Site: brandenburg
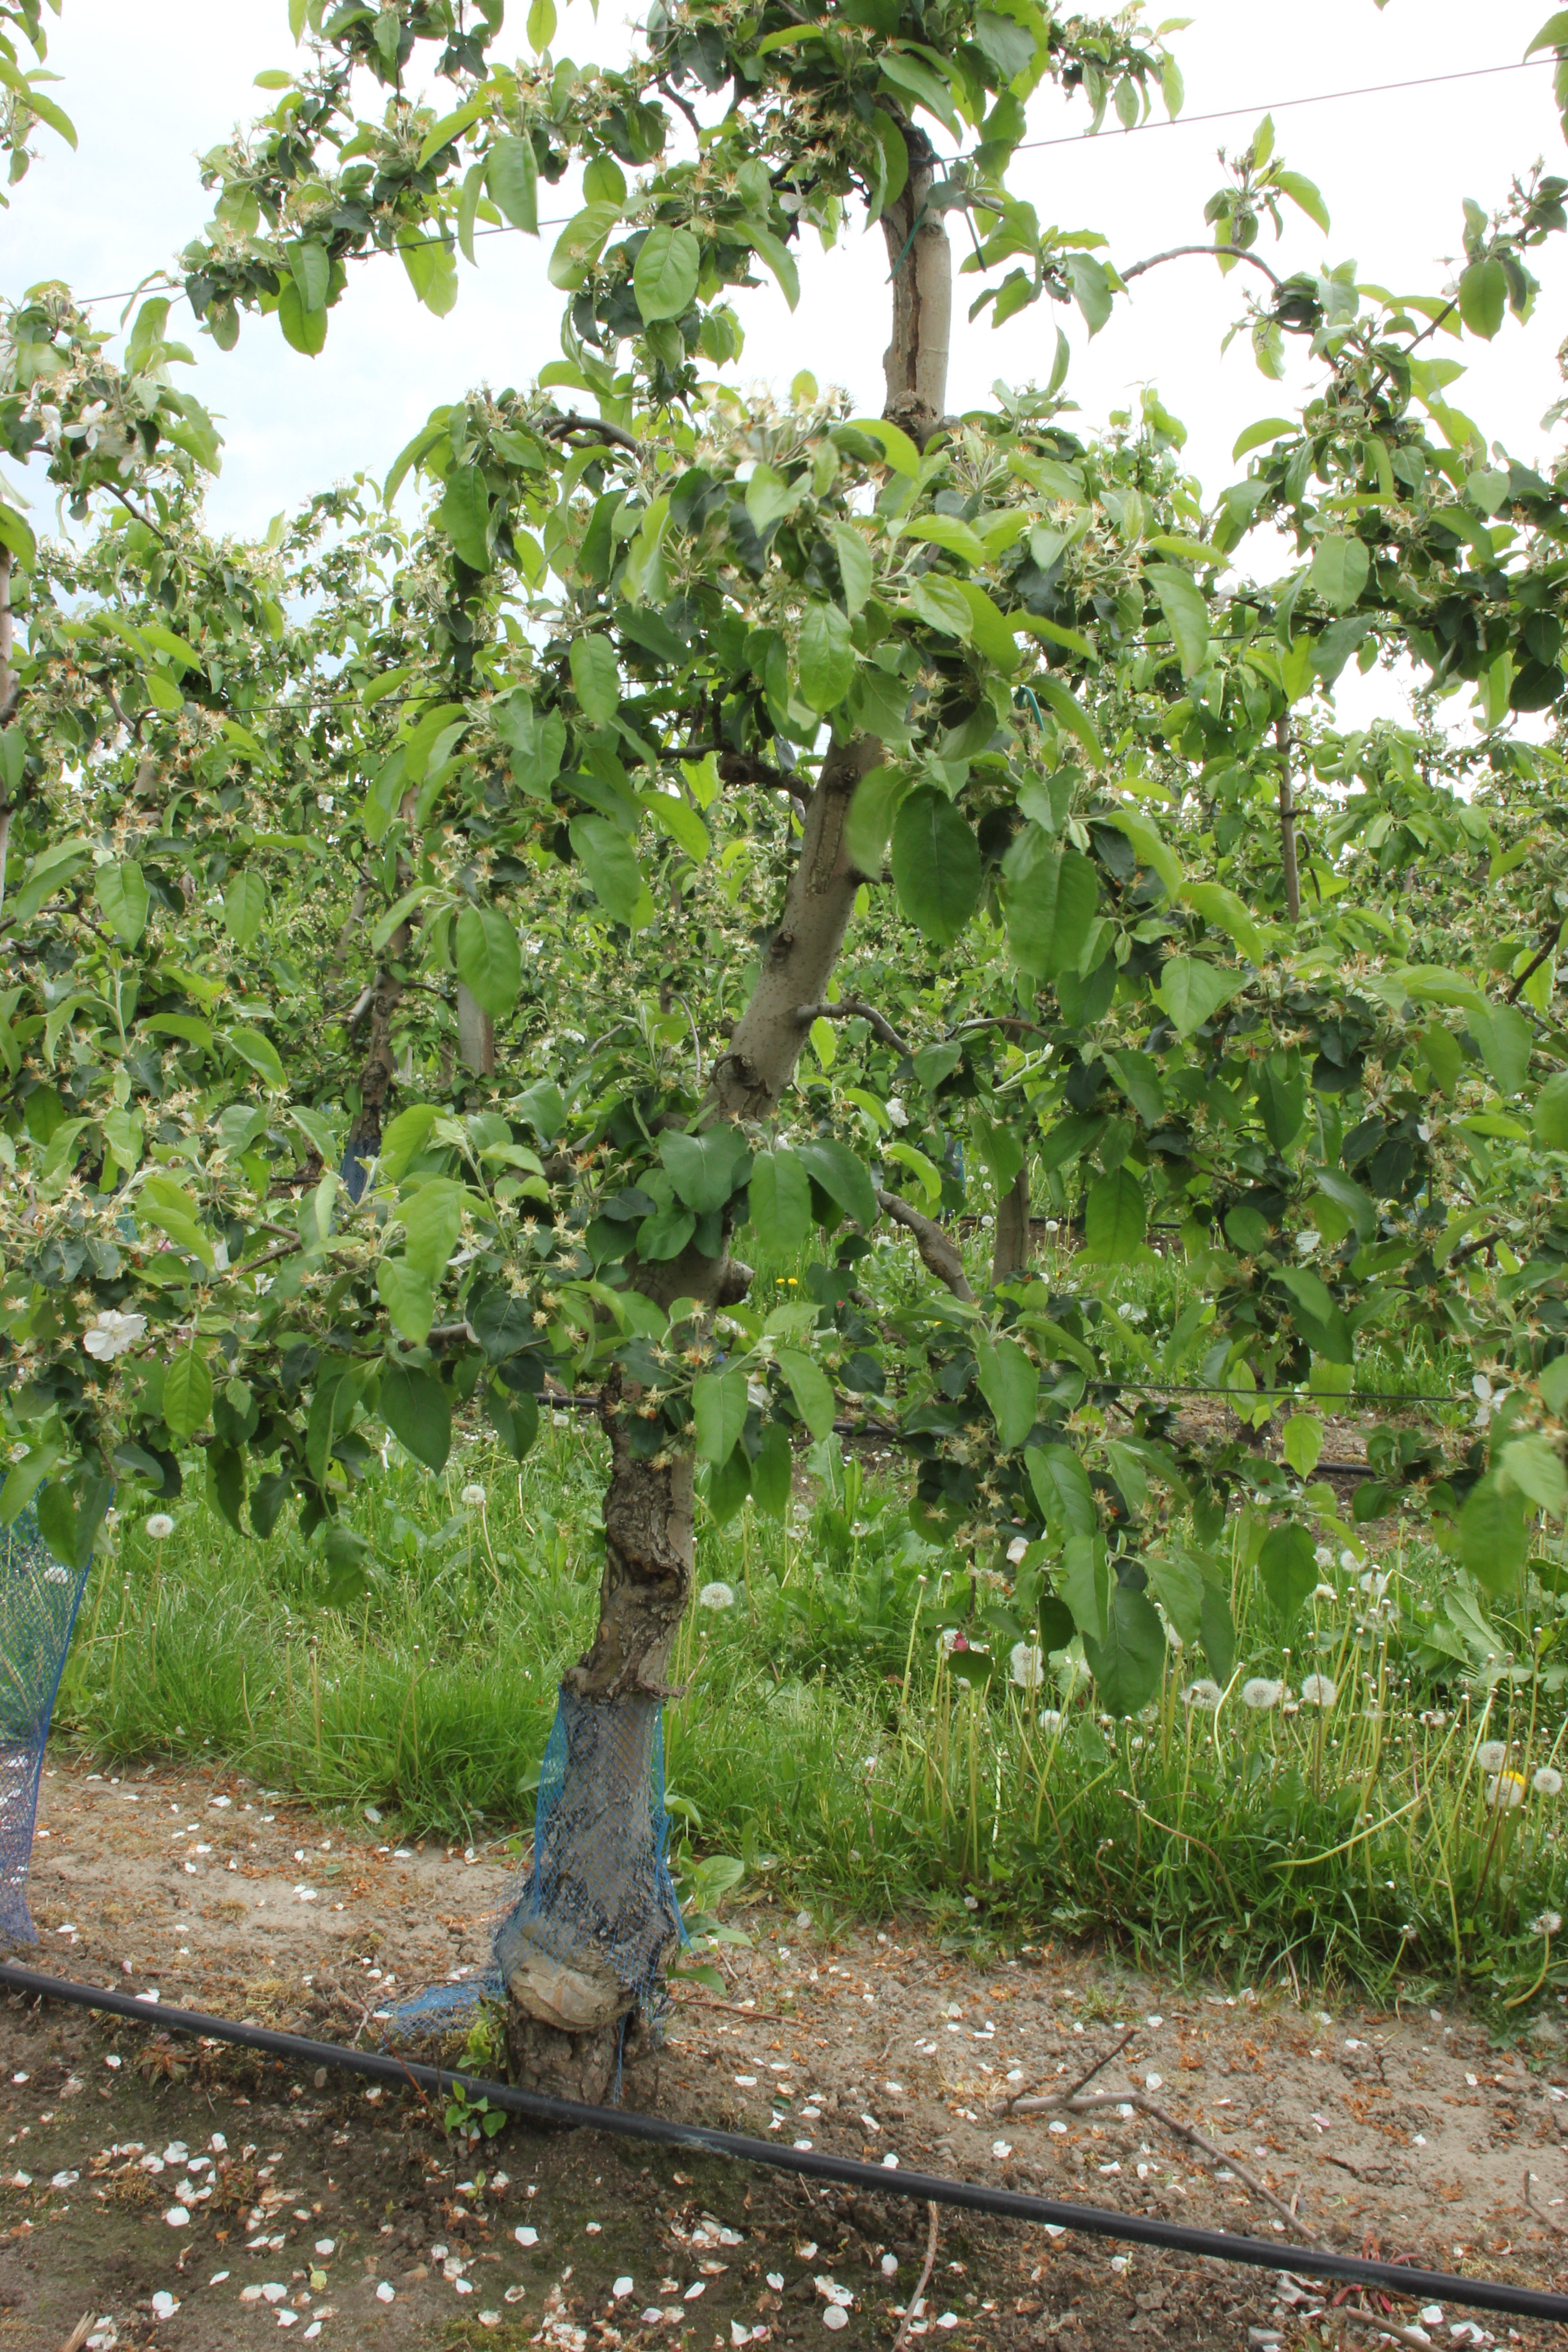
Growth stage (BBCH 67): Flowering